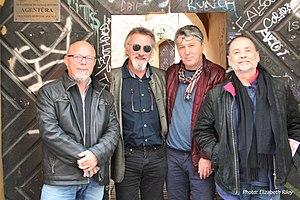
Vilnius 2018
Mezcal Jazz Unit est un groupe de jazz français créé en 1986 à Montpellier.